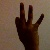
The image shows a hand gesture representing the number 9 in Indian Sign Language.